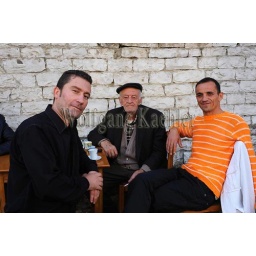
Albania, gjirokastra, street scene, men sitting in sidewalk cafe